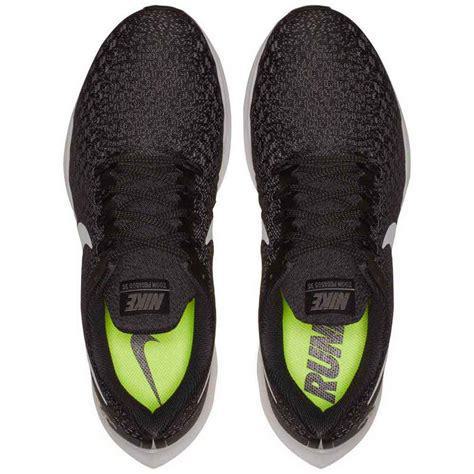
Brand: Nike
Model: Air Zoom Pegasus 35